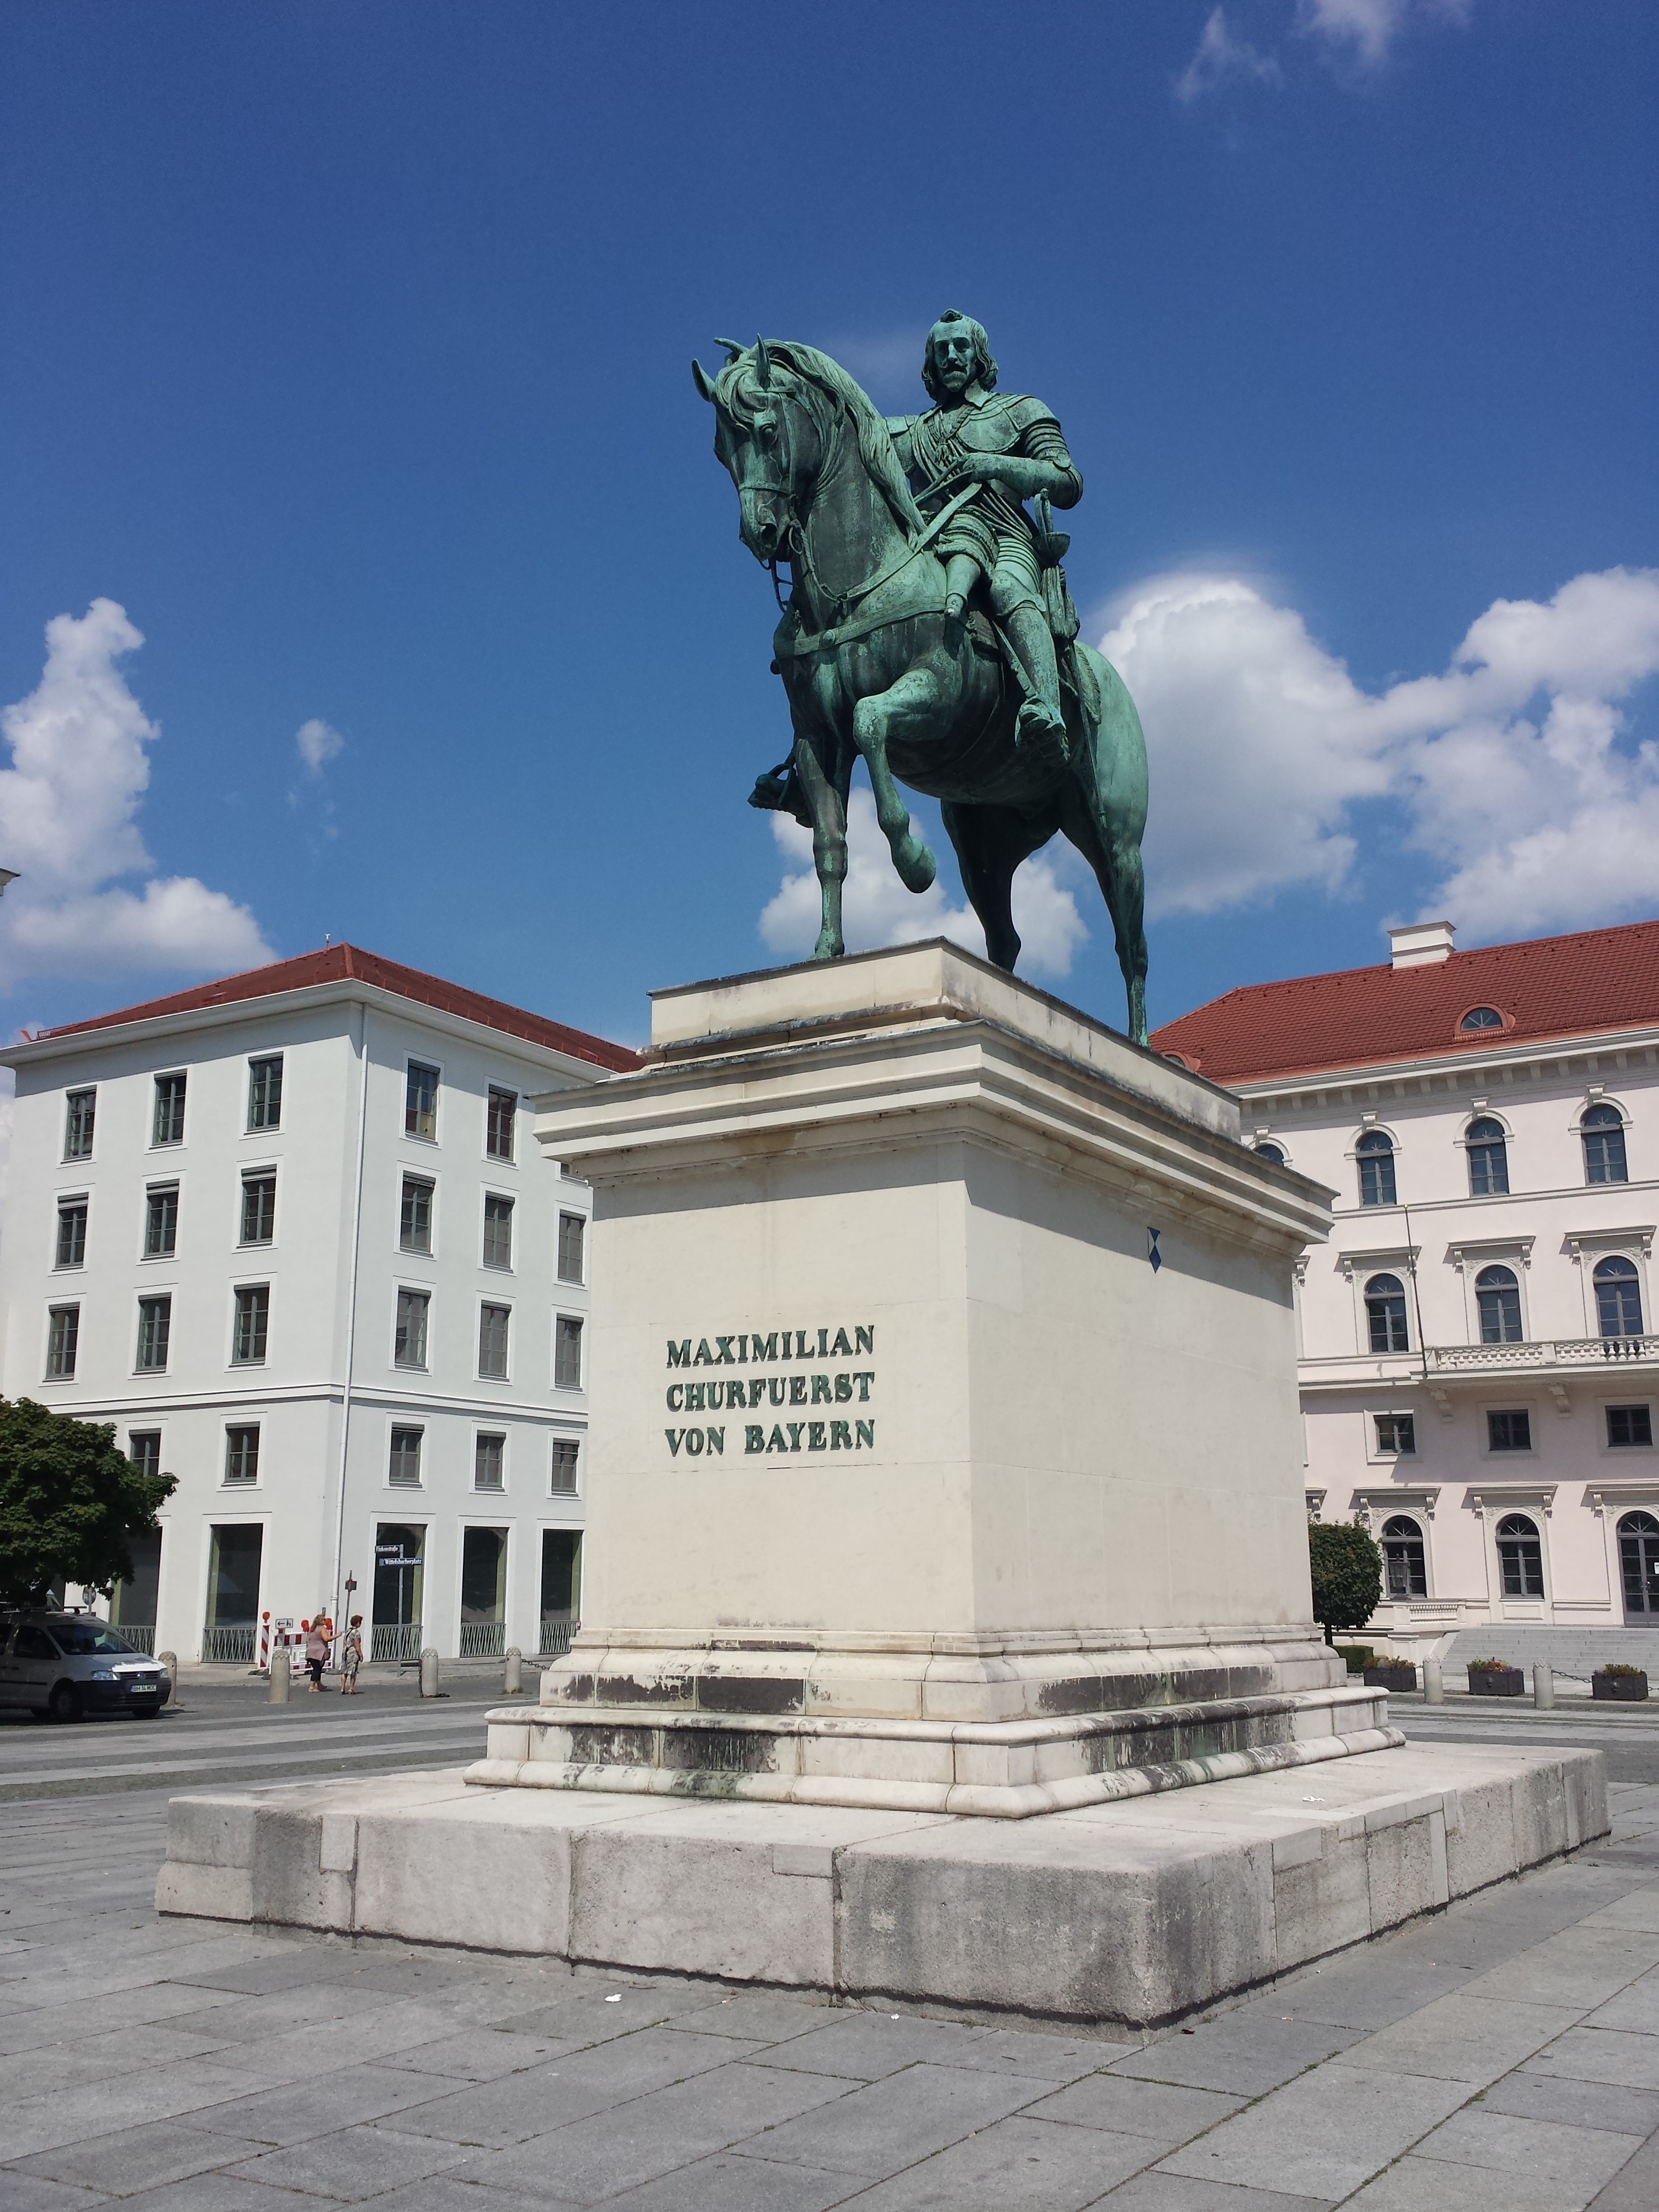
architecture, monument, statue, plaza, landmark, sculpture, memorial, art, town square, munich, maximilian, monuments